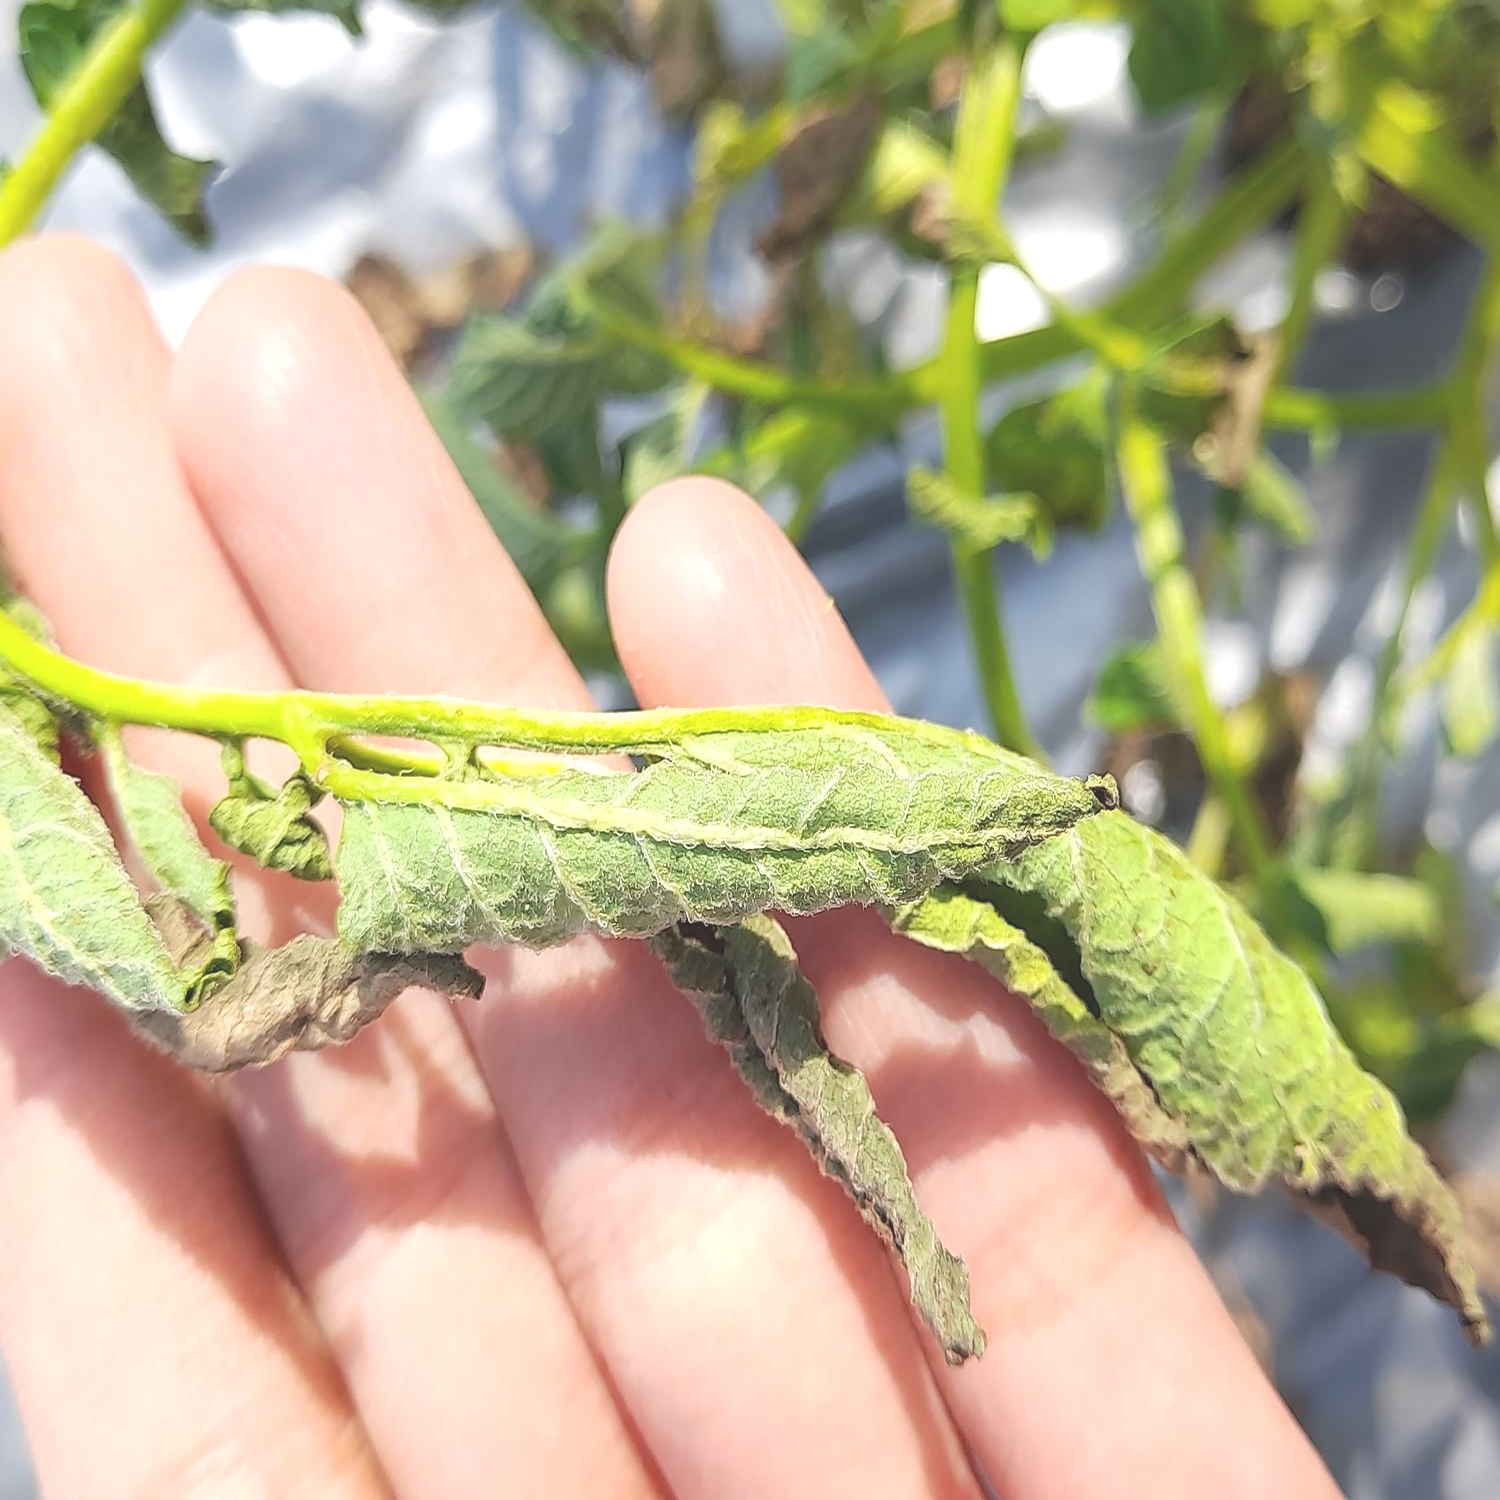
Etiqueta: Pudricion_Parda